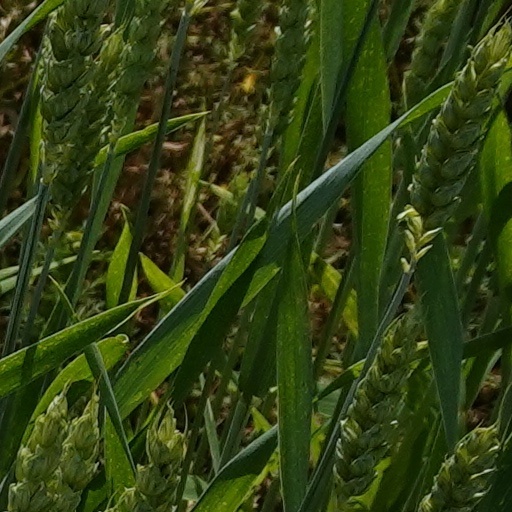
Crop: wheat